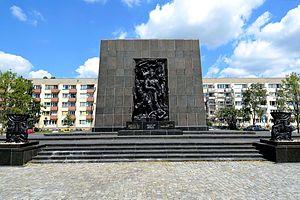
Le monument aux héros du ghetto, également appelé en français mais de façon imprécise mémorial du ghetto de Varsovie, est un monument du centre-ville de Varsovie, la capitale polonaise. Il est situé à proximité de l'endroit où commencèrent en avril 1943 les affrontements entre combattants juifs et soldats allemands lors du soulèvement du ghetto de Varsovie.
Nathan Rapoport est un sculpteur juif né à Varsovie, en Pologne.